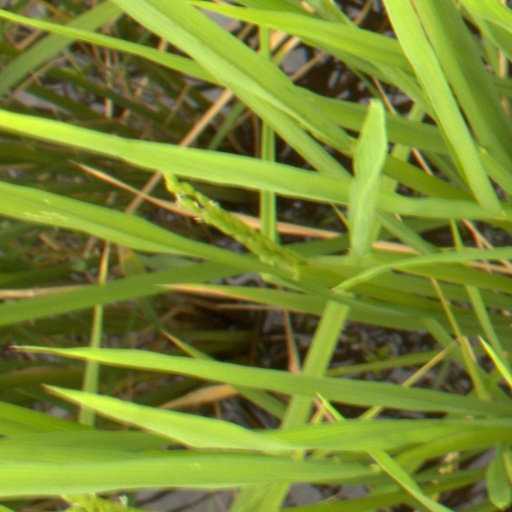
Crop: rice